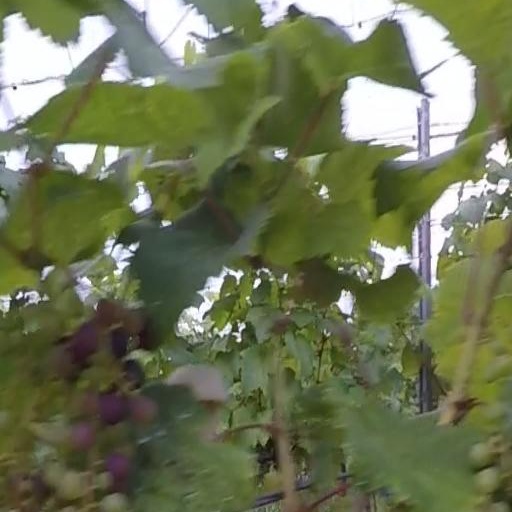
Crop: grape